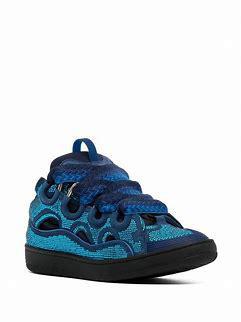
Brand: Lanvin
Model: Curb